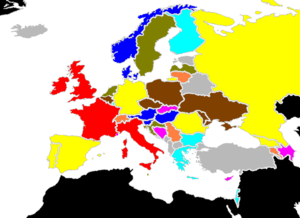
Le rugby à XV, aussi appelé rugby union dans les pays anglophones, qui se joue par équipes de quinze joueurs sur le terrain avec des remplaçants, est la variante la plus pratiquée du rugby, famille de sports collectifs, dont les spécificités sont les mêlées et les touches, mettant aux prises deux équipes qui se disputent un ballon ovale, joué à la main et au pied.
Le championnat européen des nations 2008–2010 est une compétition qui réunit les nations membres de la FIRA–AER qui ne participent pas au Tournoi des Six Nations. 36 nations sont réparties en sept divisions. La compétition est remportée par la Géorgie.